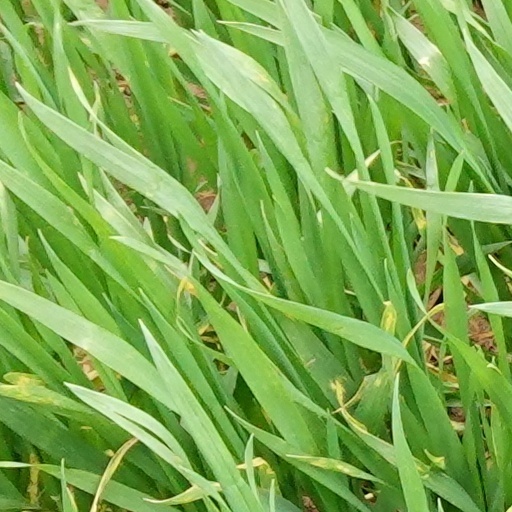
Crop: wheat